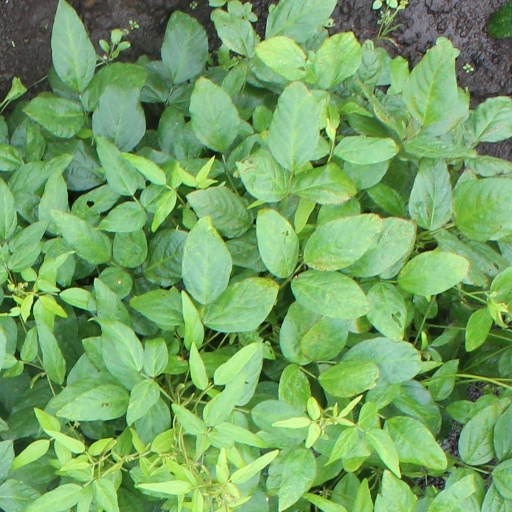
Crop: soybean